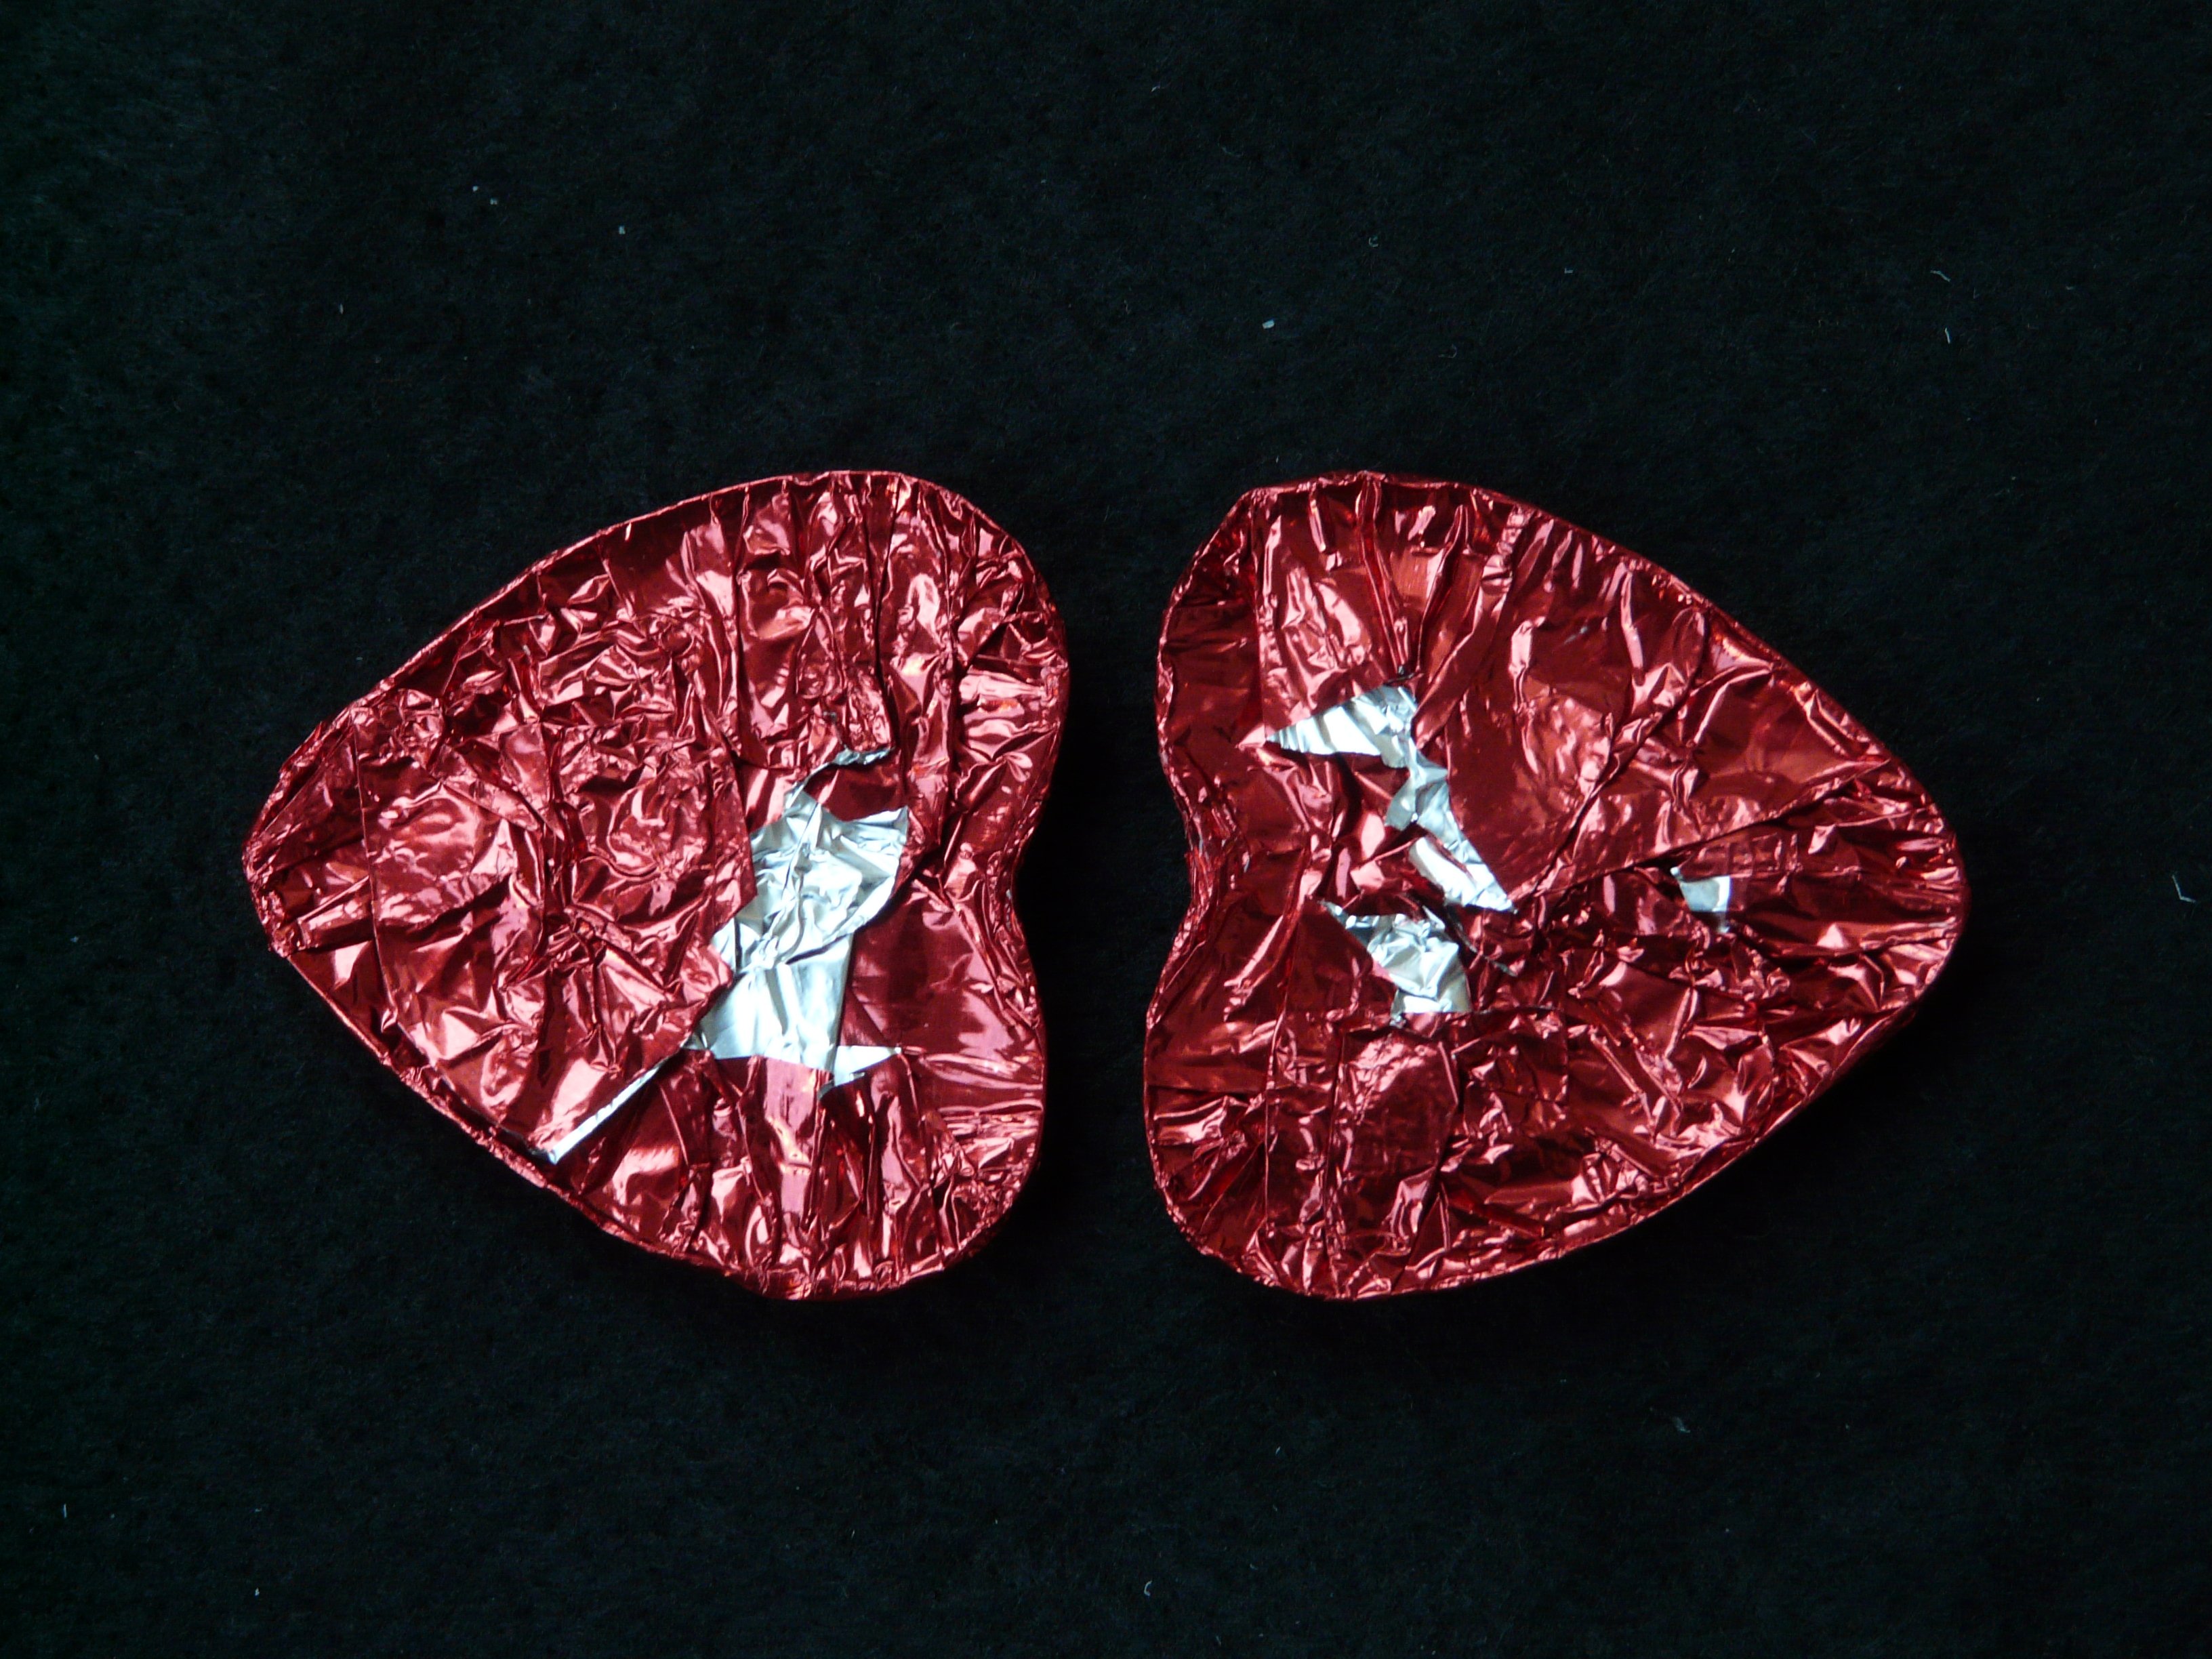
petal, love, heart, red, romance, brand, human body, jewellery, silver, earrings, organ, luck, herzchen, packed, fashion accessory